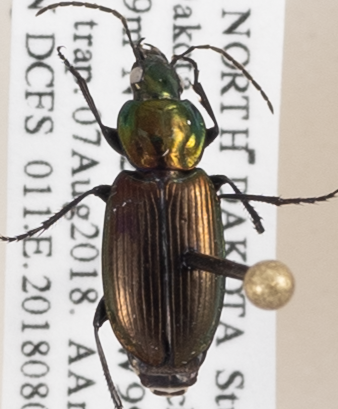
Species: Agonum cupreum
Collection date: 2018-08-07
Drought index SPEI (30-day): -0.32
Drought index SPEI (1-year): -0.17
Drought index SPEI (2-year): -0.46